Describe the emotion expressed in this image:  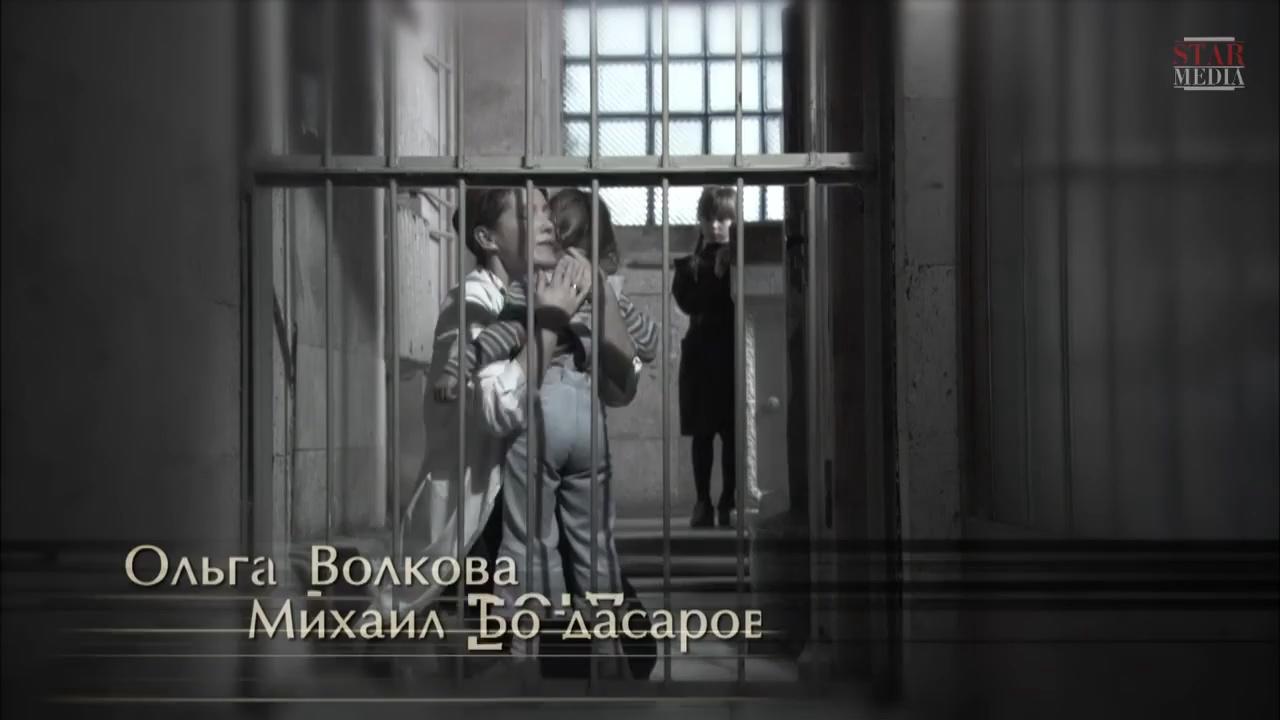
This person displays Pain, valence and arousal with high intensity.